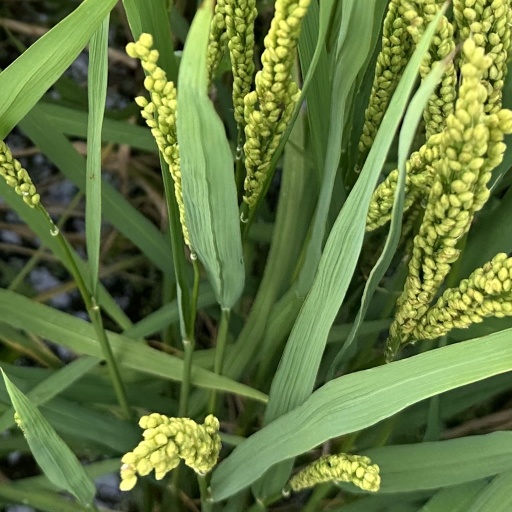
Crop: rice